Minecraft: The Story of Mojang

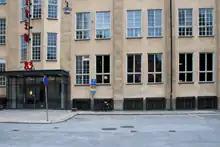
An office building of several stories with many windows, and an entrance visible

"Minecraft: The Story of Mojang" covers the first twelve months of Mojang's existence. It touches on Markus "Notch" Persson's childhood in the Swedish countryside, and introduces Persson on New Year's Eve in 2010 as his video game "Minecraft" began its rise to popularity. The film features a tour of the original Mojang office, introducing the staff and covering the team's concept of the final "finished" version of "Minecraft". It follows Persson's first trips out of Sweden to attend the Game Developers Conference and Electronic Entertainment Expo 2011, meeting his fans and collecting awards for the game.